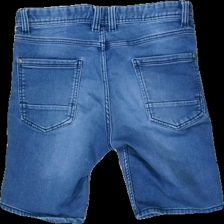
View: back
Type: Shorts
Category: Men
Brand: Missing
Colors: Blue
Material: 86% Cotton 14% Cont?
Cut: Regular
Trend: Denim
Stains: Minor
Damage: stain
Damage location: middle left
Damage 2: stain
Damage 2 location: middle right
Price range: <50
Recommended usage: Export
Description: Blue jean shorts